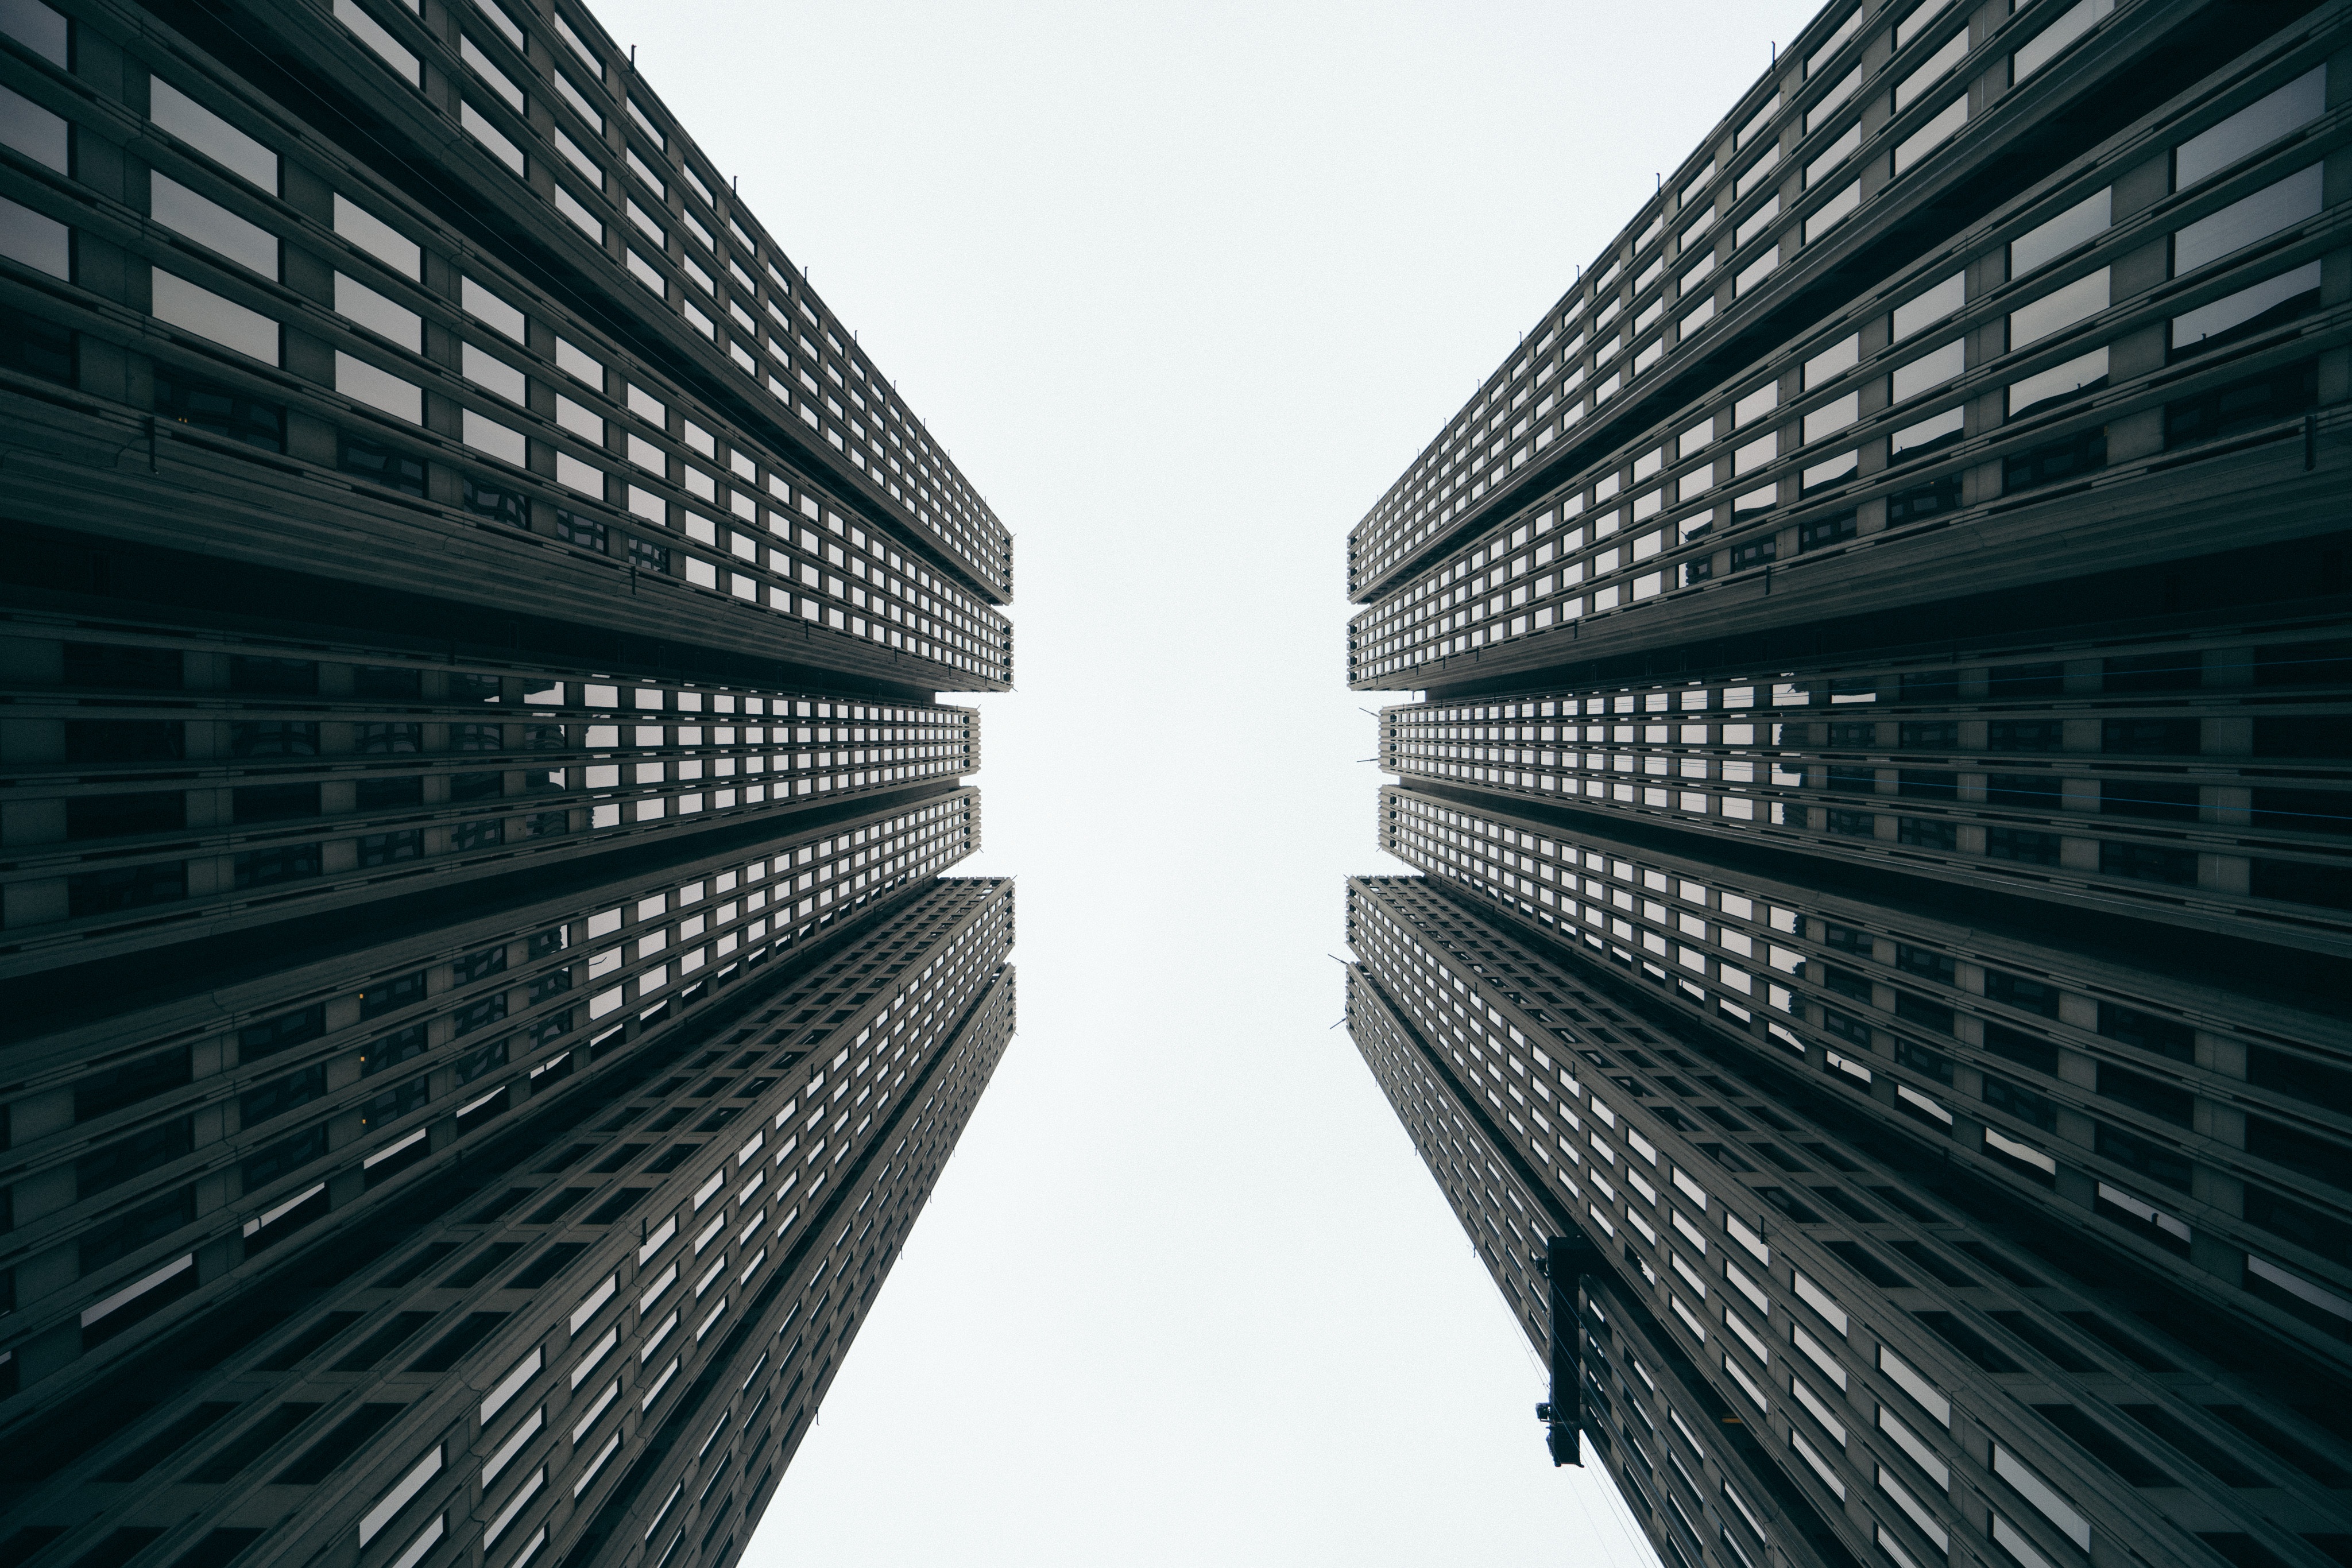
black and white, architecture, perspective, building, skyscraper, line, facade, monochrome, tower block, buildings, windows, symmetry, shape, headquarters, metropolis, low angle shot, monochrome photography, window covering